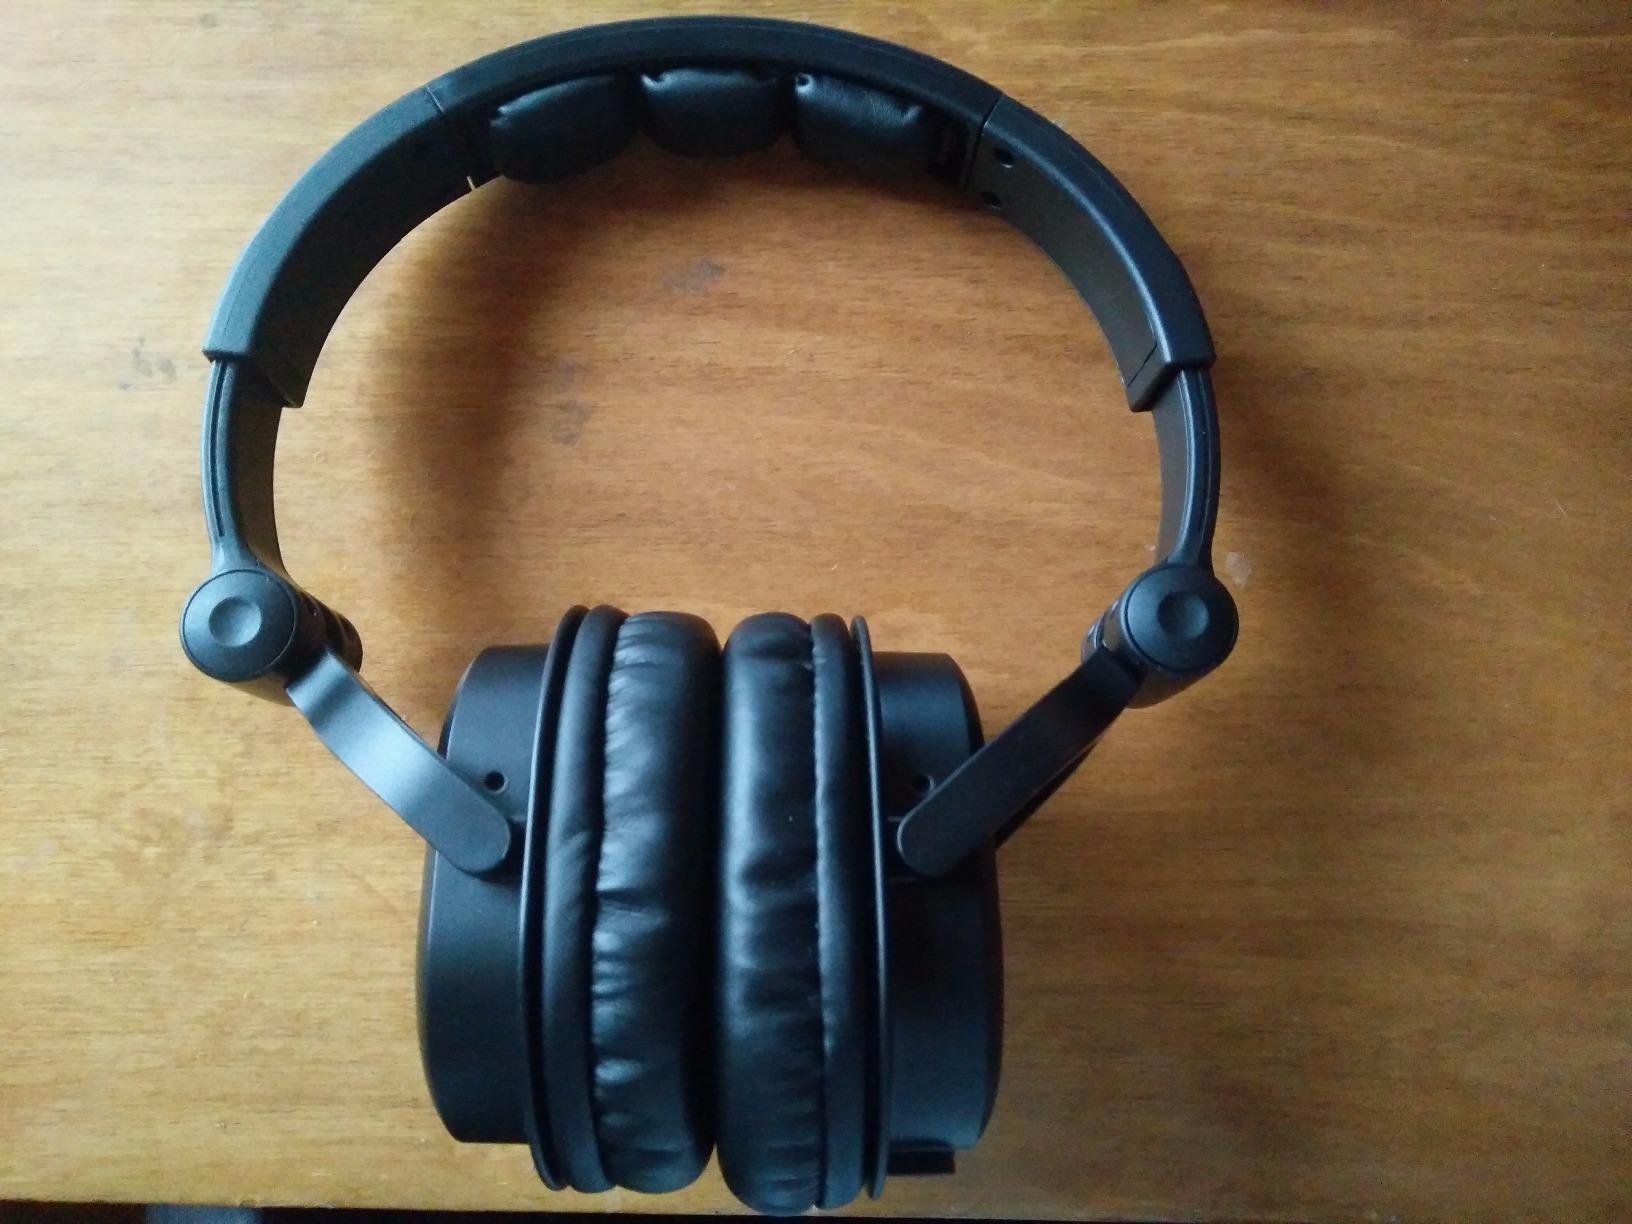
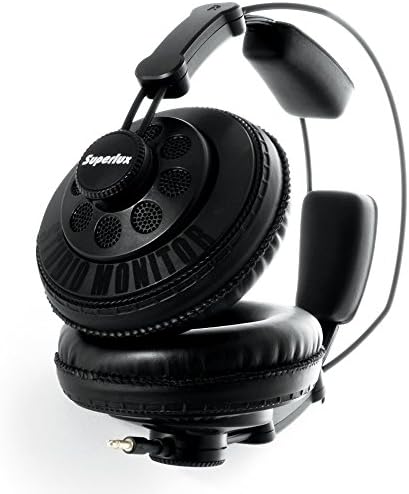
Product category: headphones
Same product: no